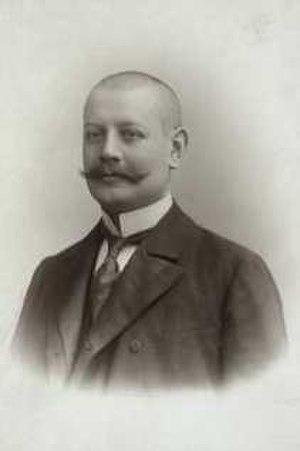
Richard Freiherr Graf von Bienerth-Schmerling, est une personnalité politique autrichienne qui était de la même famille qu'Anton von Schmerling.